Senkichi Taniguchi

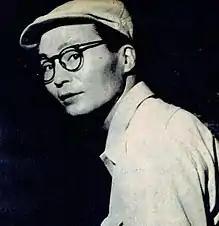
Taniguchi in 1954

Born in Tokyo, Japan, he attended Waseda University but left before graduating due to his involvement in a left-wing theater troupe. He joined P.C.L. (a precursor to Toho) in 1933 and began working as an assistant director to Kajirō Yamamoto alongside his longtime friend, acclaimed Japanese filmmaker, Akira Kurosawa. He made his feature film directing debut in 1947 with "Snow Trail," which was written by Kurosawa. "Snow Trail" starred Toshirō Mifune in his film debut and actress Setsuko Wakayama. It helped establish Taniguchi's reputation for action film.